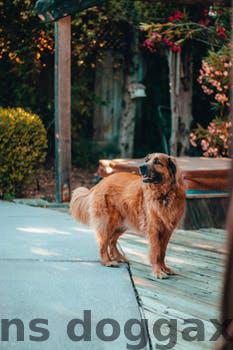
Label: Watermark